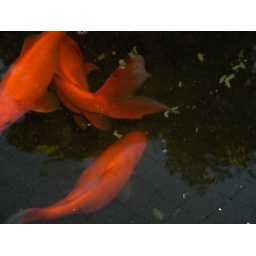
the fish are growing and growing, to bad aboud the green stuf in the pond.